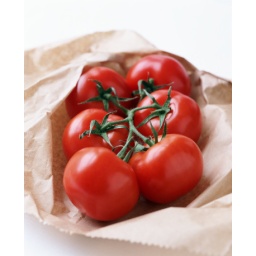
Vine tomatoes in paper bag